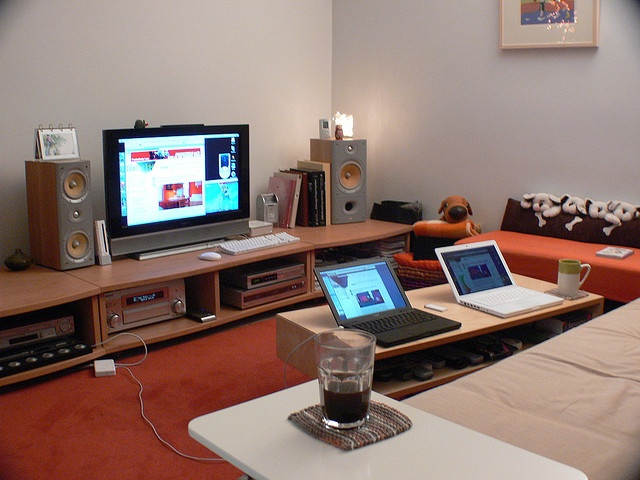
Two laptop computers sitting on a coffee table in a living room.
A room is set up with many electronic devises.
Two laptops are sitting on a coffee table in front of a desktop which sits on an entertainment center.
A living room with two laptop sitting next to each other on end tables .
A living room with a number electronics and gadgets.